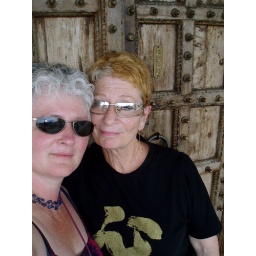
On our way back we had a coffee in Hamilton and spotted this door as the perfect backdrop